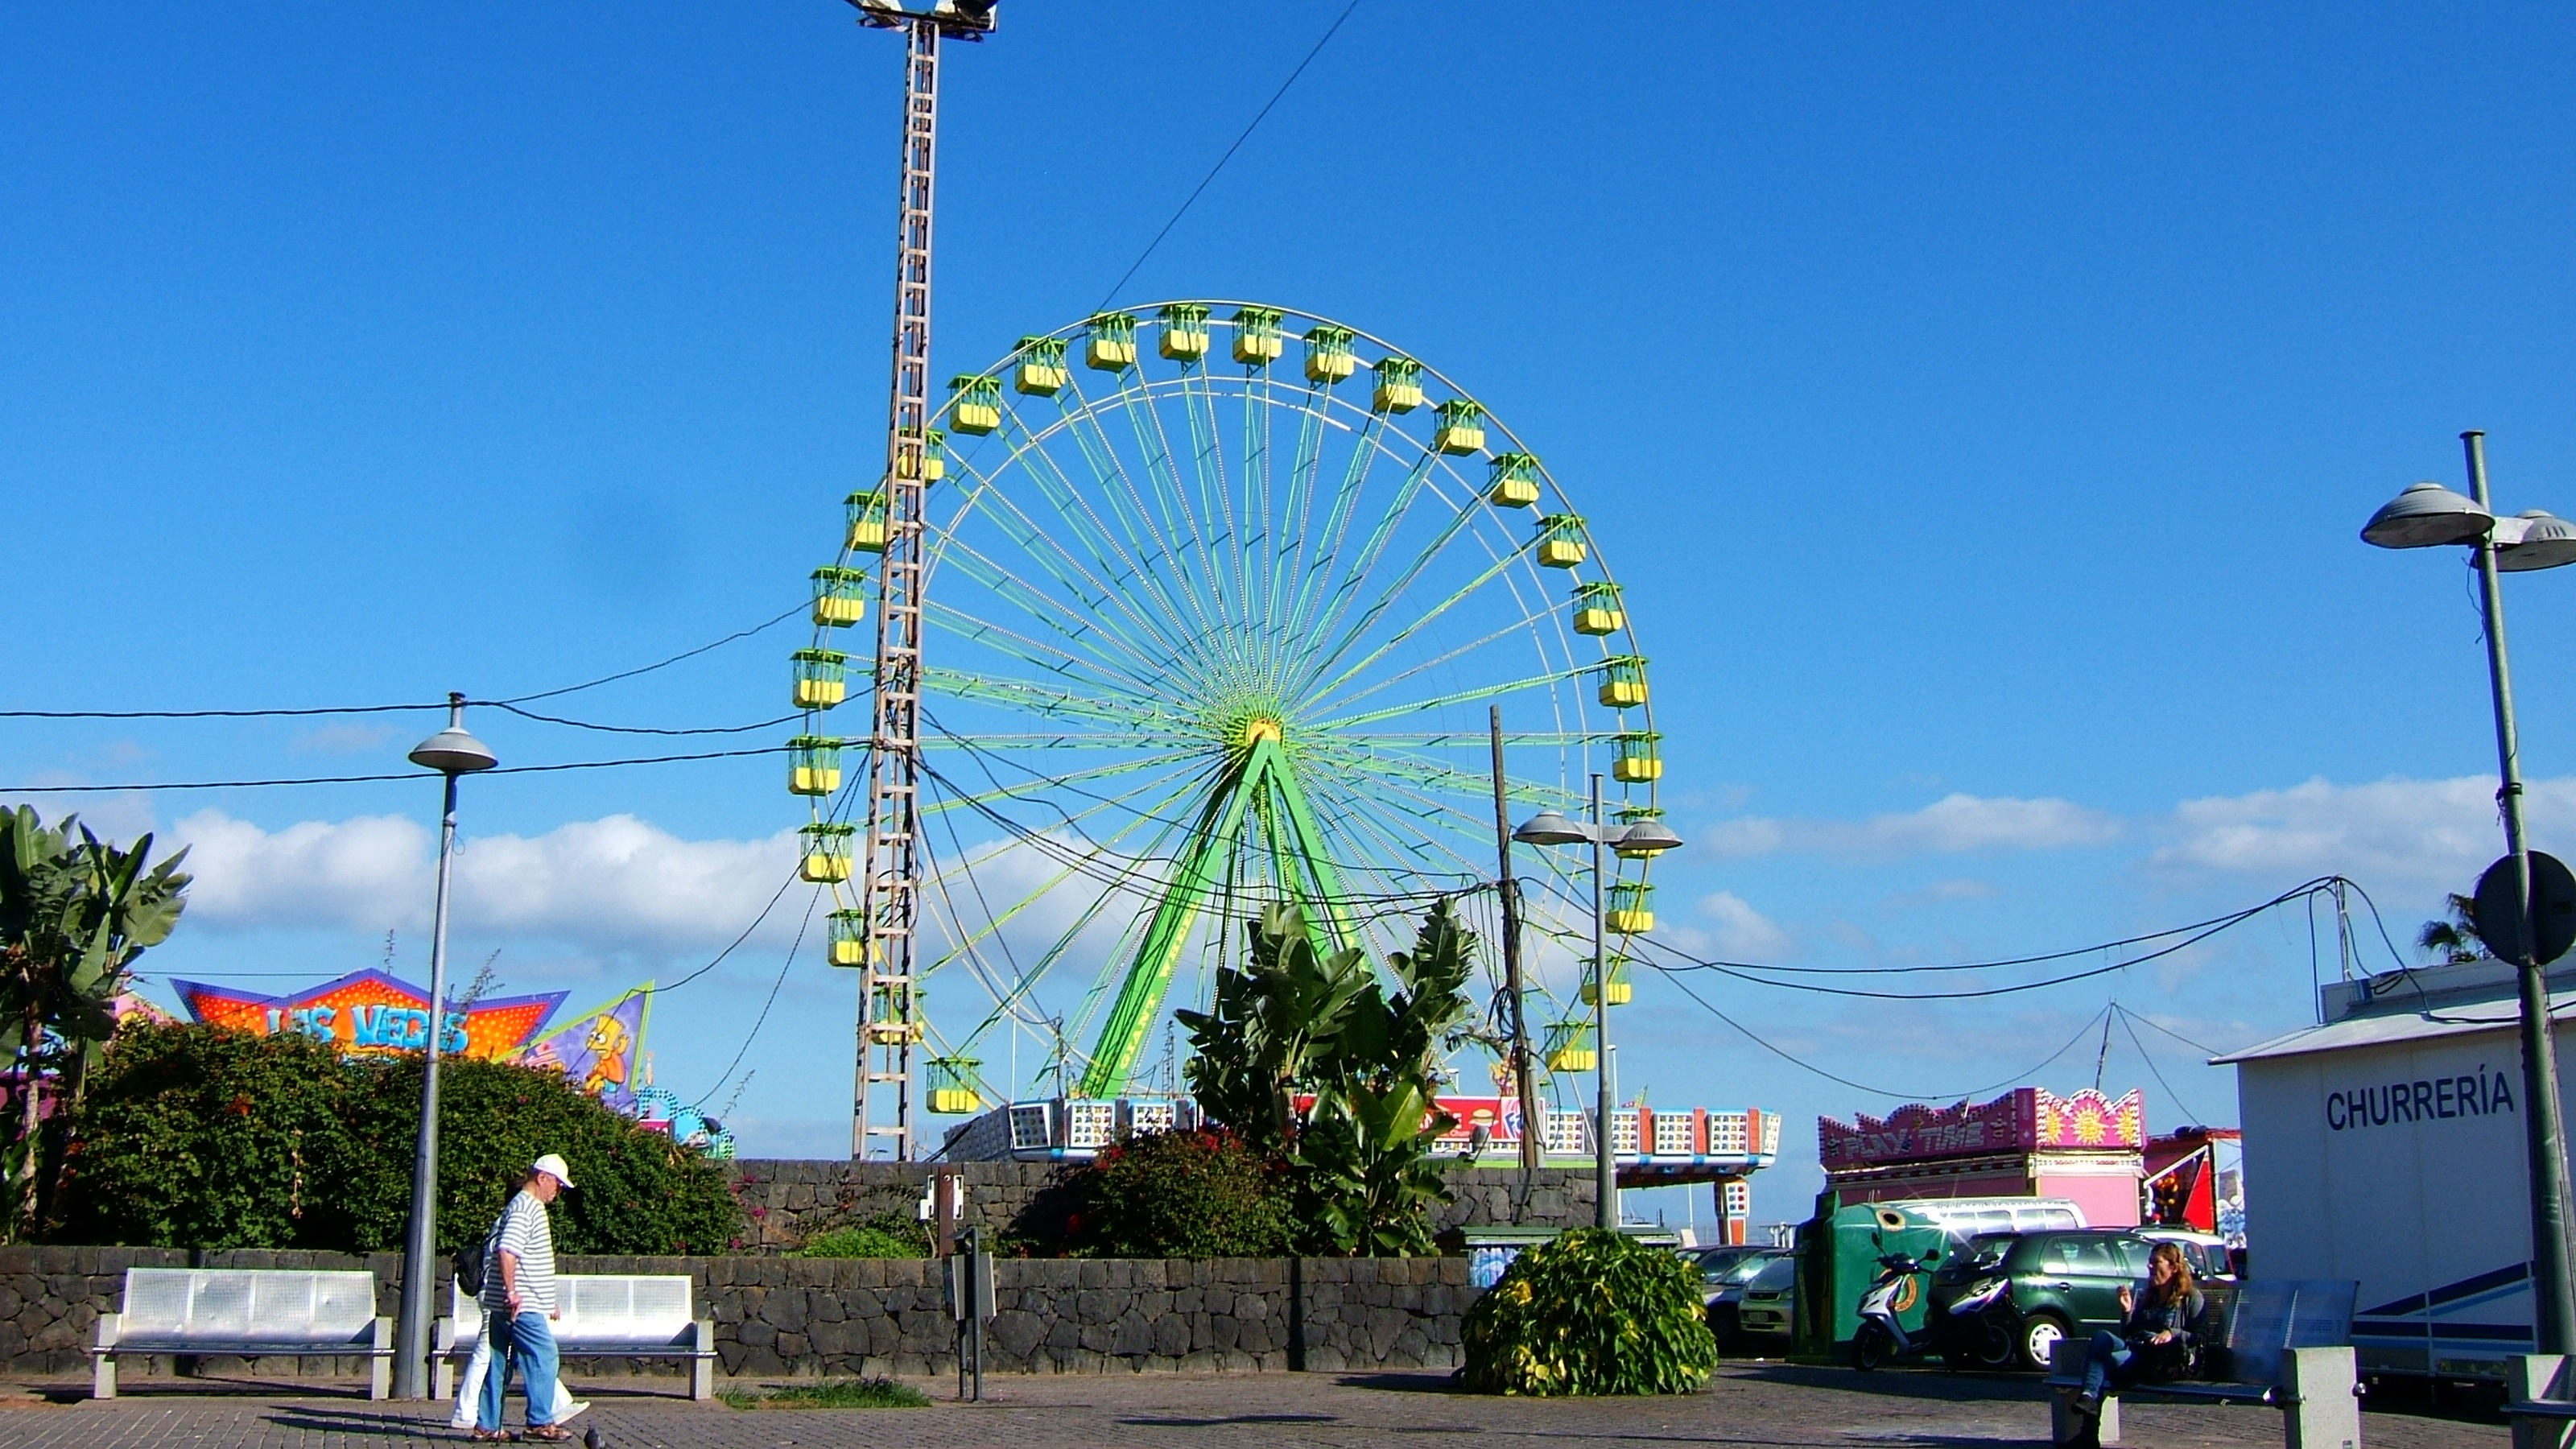
recreation, ferris wheel, amusement park, park, cabins, tourist attraction, fair, noria, amusement ride, outdoor recreation